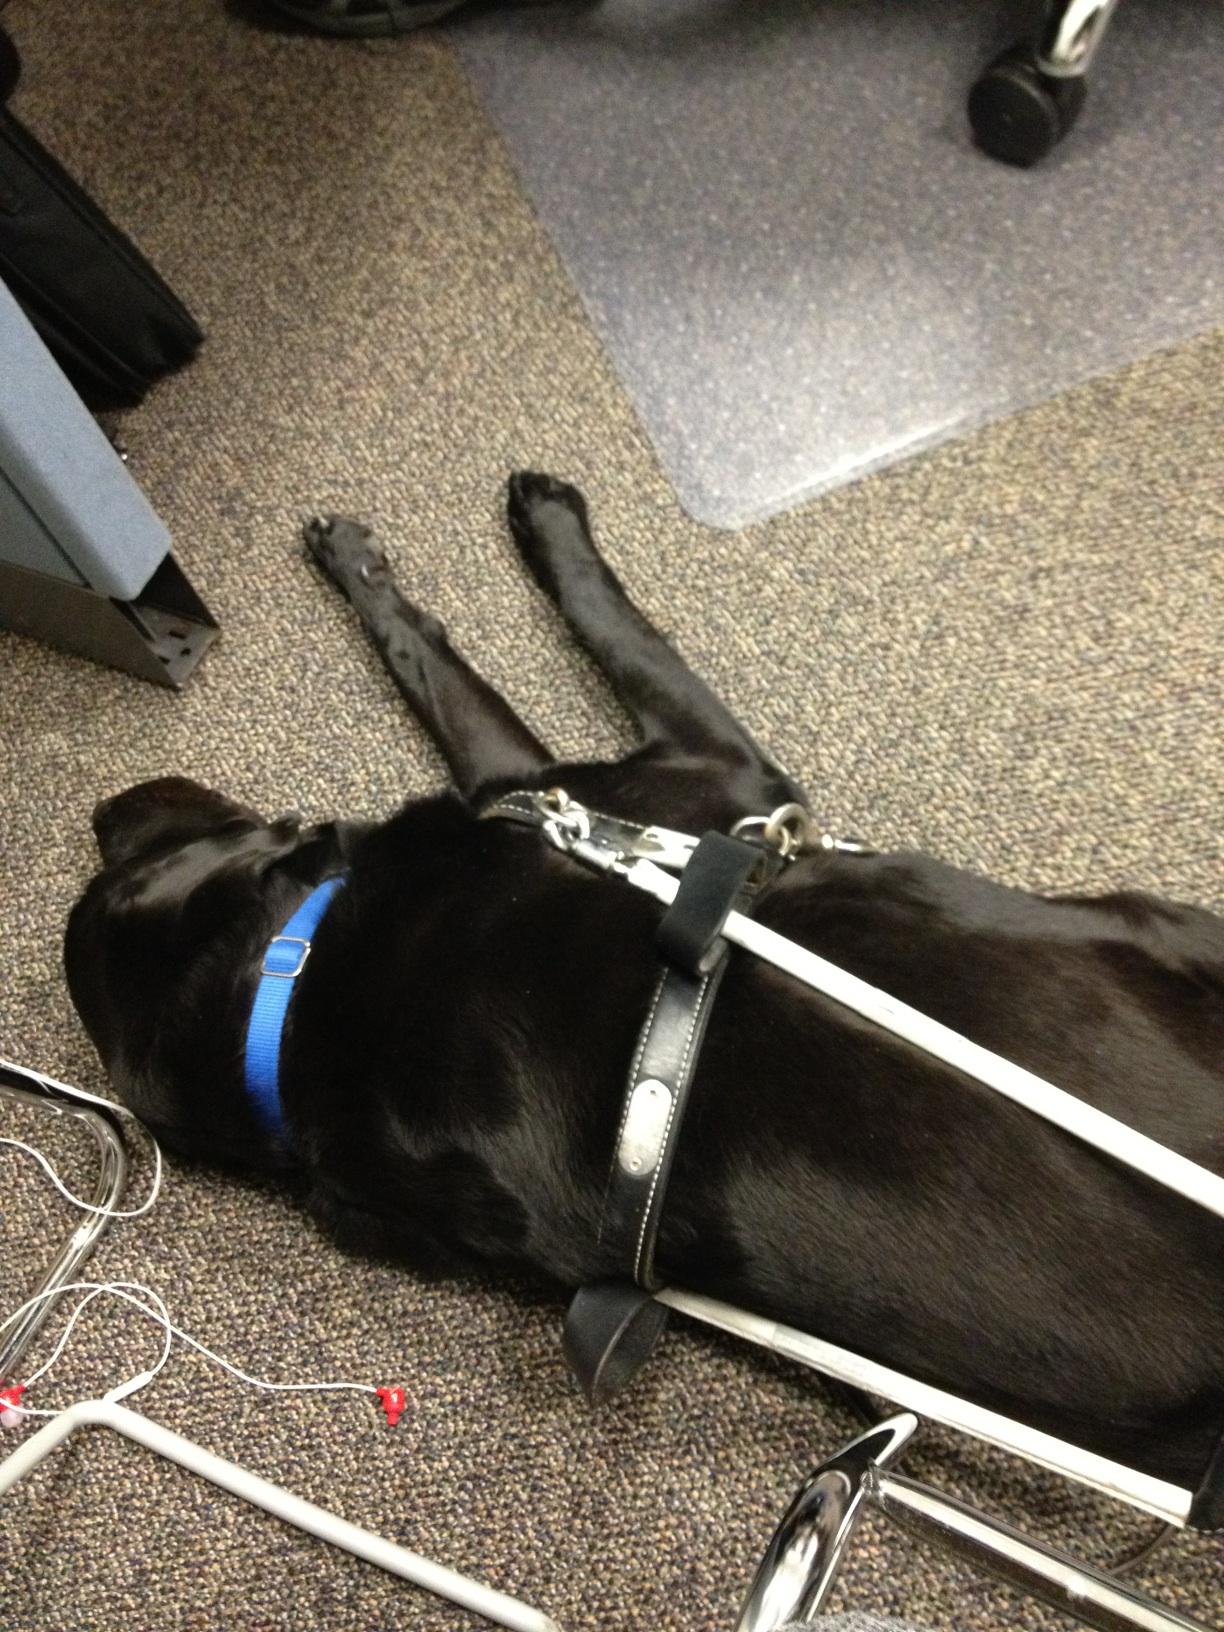Question: What color is my dog?
Answer: black